John Elya

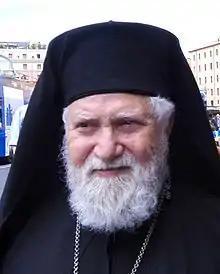

John Adel Elya, BS (16 September 1928 – 19 July 2019) was a Lebanese Catholic prelate who served as Eparch of Newton in the Melkite Greek Catholic Church from 1993 to 2004. He was a member of the Basilian Salvatorian Order.